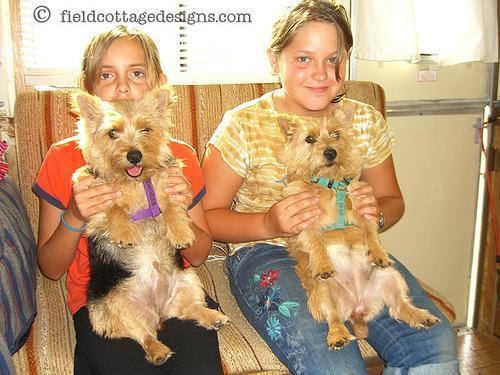
Norwich_terrier